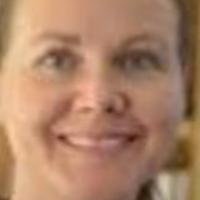
Age group: age 31-40